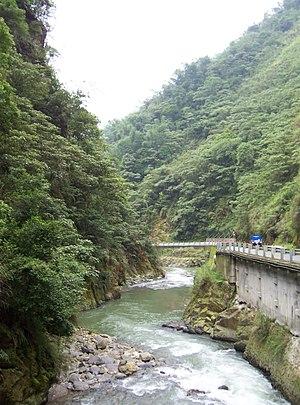
La Nankang, aussi appelée Nanhong, est une rivière qui coule dans le Comté de Nantou, Taïwan. Son principal affluent est la rivière Mei. C'est un affluent important de la Dadu. Elle coule à travers Taichung pendant 35 km.